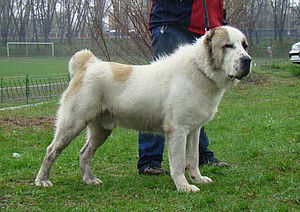
Centralasiatisk ovtcharka / Oprindelse og alder
Centralasiatisk ovtcharka - ung han
Centralasiatisk Ovcharka er en stor vogterhund af molossertypen som stammer fra de centralasiatiske stepper, hvor har den i århundreder har været benyttet til at vogte husdyr og ejendele. Rusland regnes som racens hjemland.